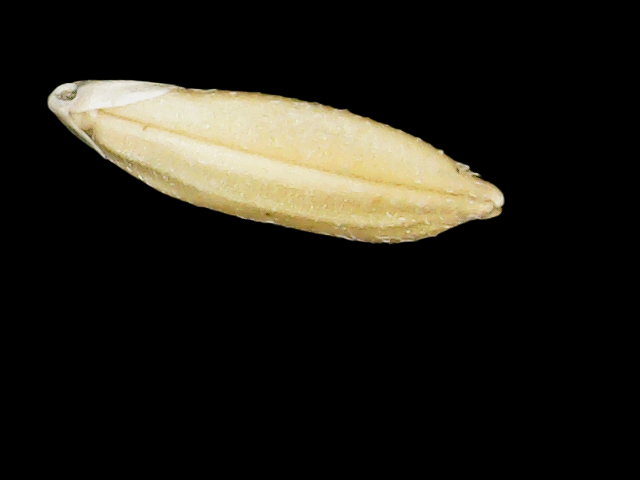
Rice variety: Binadhan08